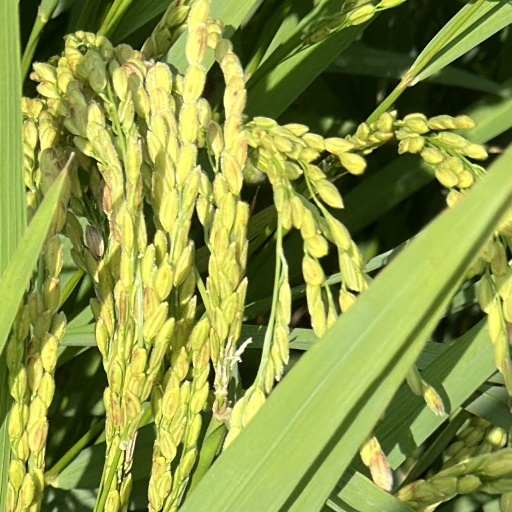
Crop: rice